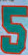
Number: 5